William Addy

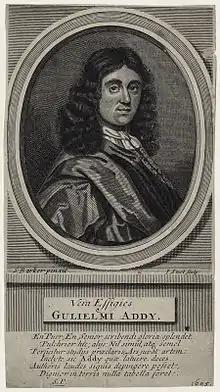
William Addy, engraving by John Sturt from a painting by Samuel Barker

William Addy (fl. 1685) was a writing-master based in London, and the author of a system of shorthand published in 1685. The method, a modification of that of Jeremiah Rich, was so much practised that the Bible, the New Testament, and the Singing Psalms were published, according to its system, two years later. The 1695 edition of his work was entitled "Stenographia, or the Art of Short-Writing completed in a far more compendious methode than any yet extant". It was engraved throughout. The Bible was engraved by John Sturt. In subsequent editions of the Bible the preliminary leaves were changed, and the book dedicated to King William. All the title-pages are dated 1687.